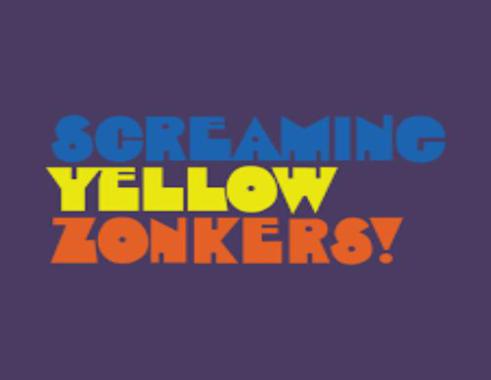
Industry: Food